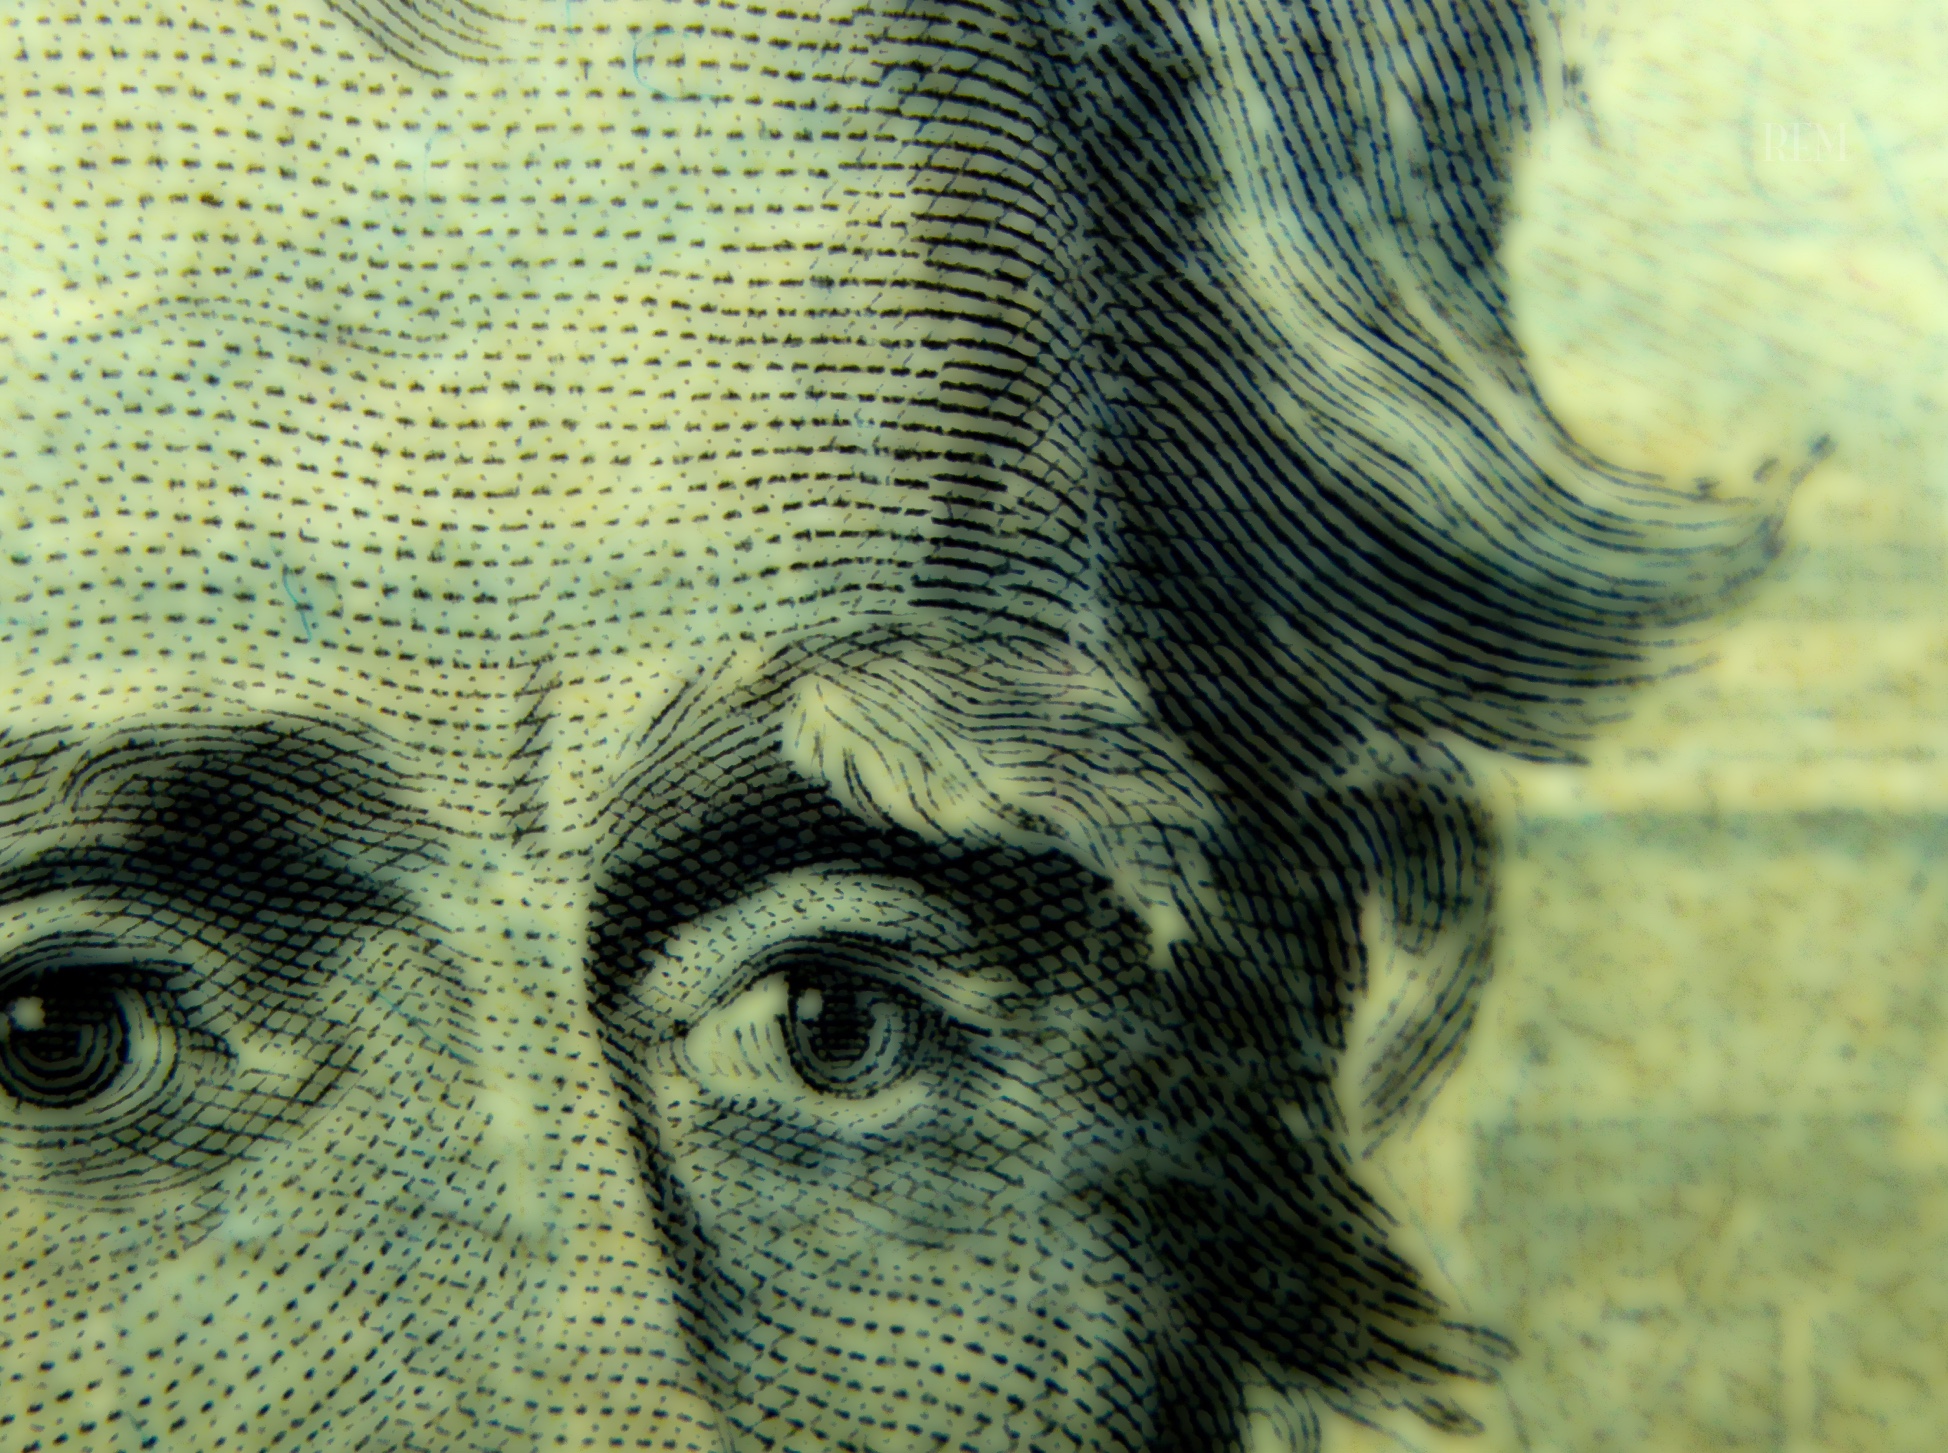
photography, green, fauna, close up, eyes, art, drawing, head, 20, jackson, odc, yesusedextensiontubes